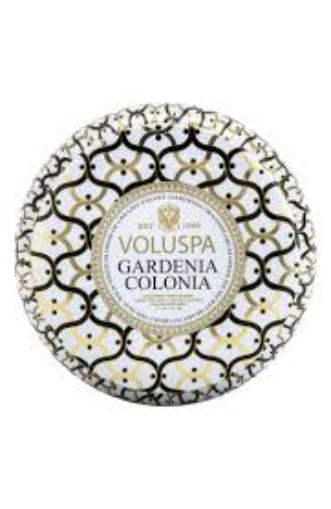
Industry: Necessities